Lamas (mythology)

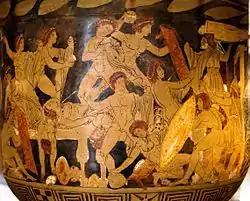
Slaughter of the suitors of Penelope by Odysseus and Telemachus, assisted by Eumaeus and Philoetius. Campanian red-figure bell-krater, ca. 330 BC, Louvre (CA 7124)

In Greek mythology, Lamas (Ancient Greek: Λάμας) was one of the suitors of Penelope who came from Dulichium along with other 56 wooers. He, with the other suitors, was killed by Odysseus with the help of Eumaeus, Philoetius, and Telemachus.